Rafael Nadal

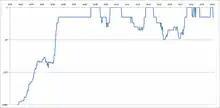
Rafael Nadal singles-ranking history chart through January 2020

Nadal turned professional at the beginning of 2001, at the age of 14. He reached the semi-finals of the junior singles event at Wimbledon and helped Spain defeat the US in the final of the Junior Davis Cup.